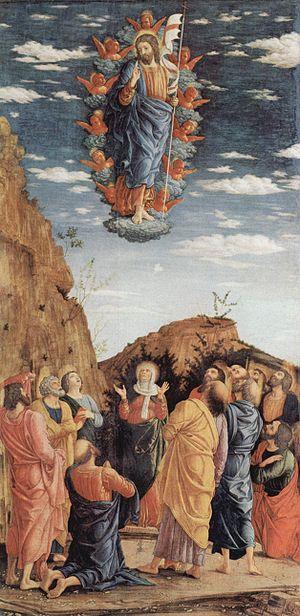
L’Ascension est une fête chrétienne célébrée le quarantième jour à partir de Pâques. Elle marque la dernière rencontre de Jésus avec ses disciples après sa résurrection et son élévation au ciel. Elle exprime un nouveau mode de présence du Christ, qui n'est plus visible dans le monde terrestre, mais demeure présent dans les sacrements. Elle annonce également la venue du Saint-Esprit dix jours plus tard et la formation de l'Église à l'occasion de la fête de la Pentecôte. Elle préfigure enfin pour les chrétiens la vie éternelle.
La liste d'œuvres d'Andrea Mantegna présente, dans la mesure du possible et dans l'état actuel des connaissances, un panorama chronologique en images des peintures, fresques, dessins et gravures du peintre renaissant Andrea Mantegna, qui vécut principalement à Padoue puis Mantoue.
Le triptyque des Offices est le nom donné à l'ensemble de trois tableaux du peintre de la Renaissance Andrea Mantegna, rassemblés en un triptyque, exposés ainsi à la galerie des Offices de Florence.
La nuvola est un engin de théâtre couramment utilisé au Quattrocento, dans les spectacles de rues ou dans les spectacles paraliturgiques. Elle ressemble à une sorte de portemanteau devant lequel se tenait un figurant, qui présentait divers accessoires symboliques. On peut, grâce au Triptyque des Offices d'Andrea Mantegna, imaginer à quoi une nuvola pouvait ressembler : à la droite de L'Adoration des mages, une étoile et un quatuor d'anges dans une nuée de coton y font écho. Selon l'historien de l'art Hubert Damisch, L'Ascension du Christ du même peintre témoigne également de l'existence de ces accessoires, ce qui expliquerait la différence entre les nuages factices qui entourent le Christ et le traitement illusionniste des nuages au dernier plan :